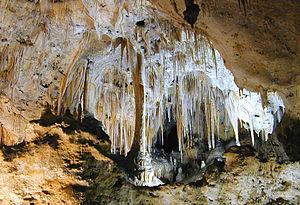
Cet article recense les sites inscrits au patrimoine mondial aux États-Unis.
Atlantide, l'empire perdu, ou Atlantis, l'empire perdu au Québec, est le 71ᵉ long-métrage d’animation et le 41ᵉ « Classique d’animation » des studios Disney, sorti en 2001.